Bhimeshwar

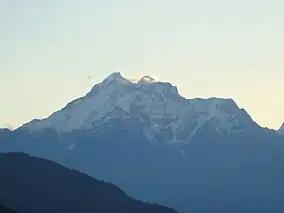
The Gaurishankar Himalaya

The Khimti Khola drains down from a region of five lakes called Panch Pokhari. They have a specific place in legend and go by the names of Mohi (buttermilk), Jata (hair), Dudh (milk), Bahula (insane), and Bhut (ghost). People believe that if one bathes in Bahula Pokhari one will become insane, whereas the Ghost Lake cannot bear the smell of human perspiration and will pull one inside its murky waters to a certain death if you as much as venture near it. The Khimti Khola joins the Tama Koshi, as do the Khare Khola and Rolwaling Khola to the northeast and the Sangawati, Dolti and Charnewati Kholas to the west.